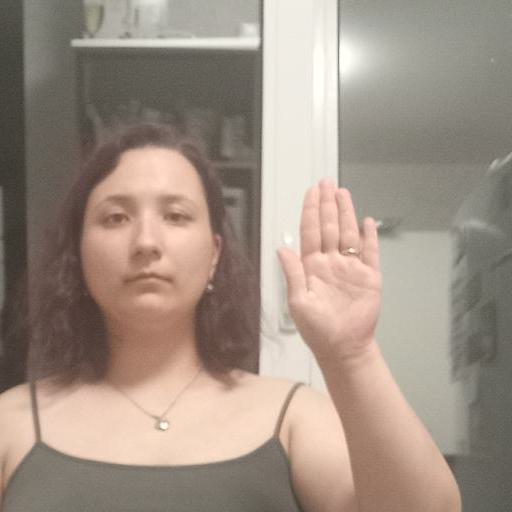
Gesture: stop